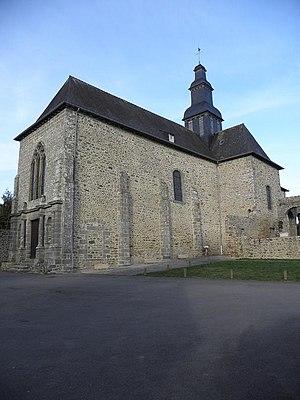
Abbatiale Notre-Dame du Tronchet (35).
Le Tronchet est une commune française située dans le département d'Ille-et-Vilaine en région Bretagne, peuplée de 1 161 habitants.
L'abbaye Notre-Dame du Tronchet est un monastère de moines bénédictins sur la commune du Tronchet, en Ille-et-Vilaine en Bretagne, qui dépendait du diocèse de Dol. Il était dépendant de la paroisse de Plerguer, avant que Le Tronchet ne soit érigé en paroisse et en commune.